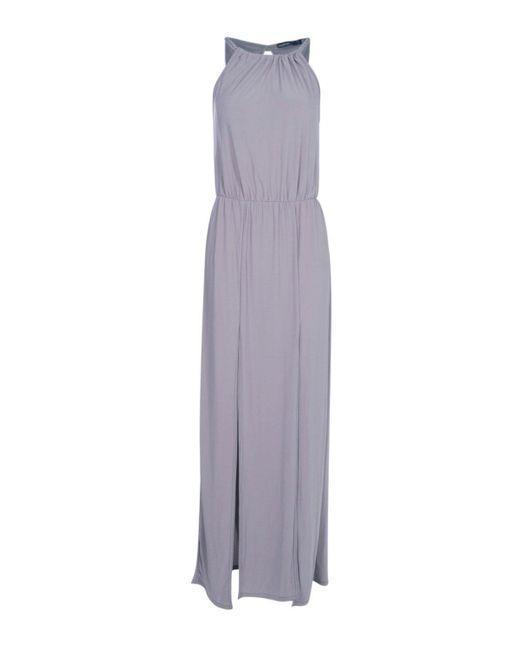
Schlichtes lässiges Baumwollkleid in Aschgrau mit oberschenkelhohem Schlitz